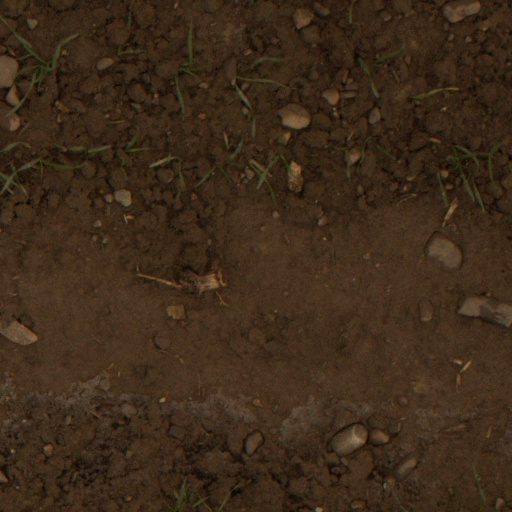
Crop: wheat